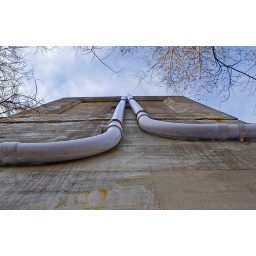
Mysterious pipes leading away to the valley floor climb the side of a bridge over Taylor Creel park.